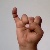
The image shows a hand gesture representing the letter 'I' in Indian Sign Language.